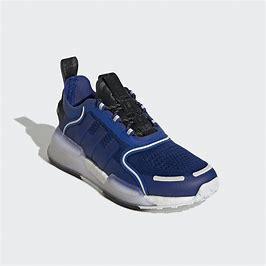
Brand: Adidas
Model: NMD_V3